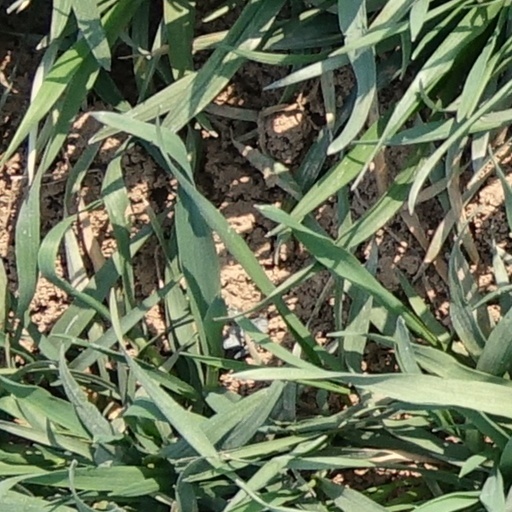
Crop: wheat